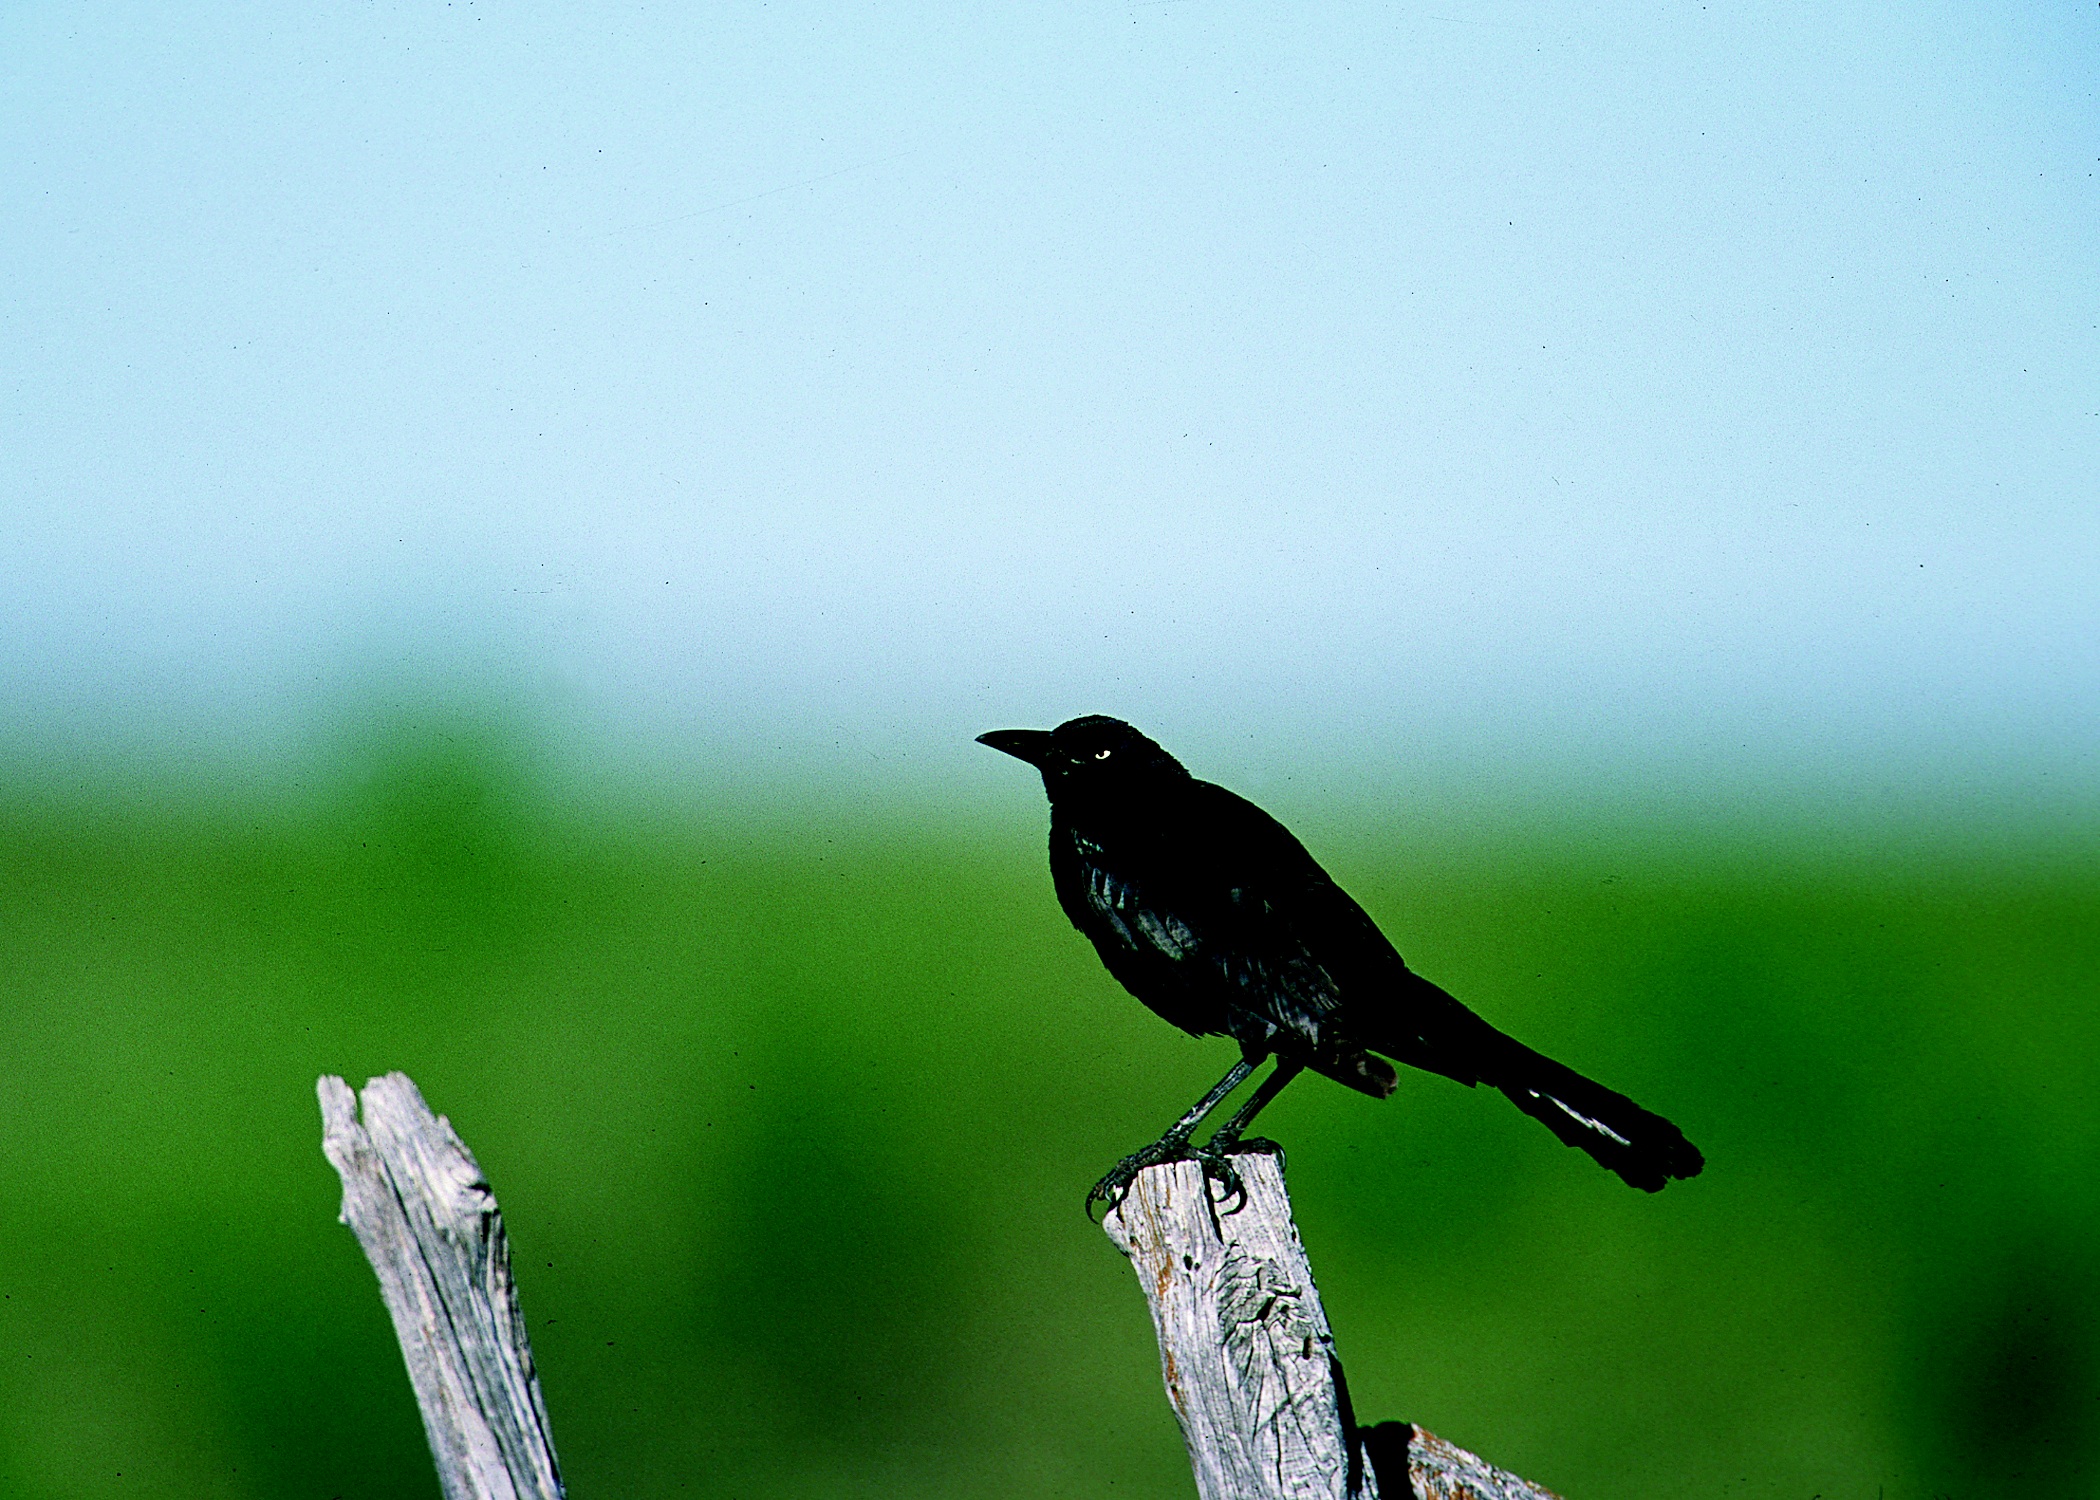
nature, branch, bird, wing, post, meadow, wildlife, wild, beak, fauna, vertebrate, perched, grackle, perching bird